Polish Underground State

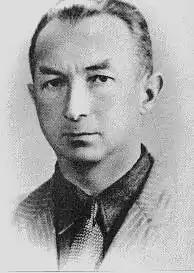
Stefan Korboński, the last delegate

The communists refused to deal with the Underground State just like they refused to deal with the government in exile; its leaders and soldiers in "liberated" Polish territories were persecuted. A number of prominent leaders of the Underground State, including the Government Delegate, Jan Stanisław Jankowski and the last AK Commander-in-Chief, General Leopold Okulicki, who decided to reveal themselves and upon the Soviet invitation begun open negotiations with the communist authorities, were arrested and sentenced by the Soviets in Moscow in the infamous Trial of the Sixteen (arrests were carried out in March 1945, and the trial itself took place in June that year). On 27 June 1945 the Council of National Unity held its last session, issuing a 12-point declaration demanding that the Soviet army leave Poland and the repression of the non-communist political parties cease. The Government Delegate's Office at Home, restructured after the arrests of its leadership and headed by the last Delegate, Stefan Korboński, disbanded on 1 July, after the creation in Moscow of the Provisional Government of National Unity (Tymczasowy Rząd Jedności Narodowej, TRJN) on 28 June 1945. The disbanding of those structures marked the end of the Underground State.